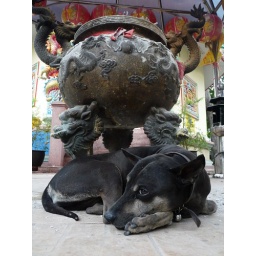
A dog sleeping outside a Chinese Pagoda in Bangkok